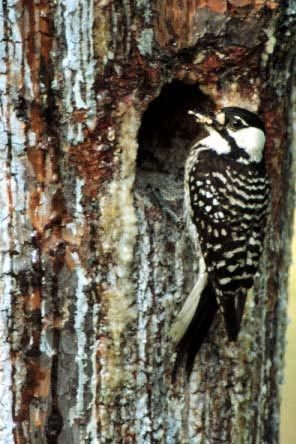
the bird has a small throat that is black and white and a small crown.
this bird is white and black in color with a sharp black beak and black eye ring.
this bird has a black crown and white eyebrow that go well with his black and white spotted feathers
this bird has an off white abdomen and a black back with white spots, while its head is a combination of black and white.
this bird has a medium sized bill and eyes and is patterned with white spots along a black body.
this bird has speckled black and white feathers, with a medium-length sharp beak, and black eyes.
this bird has wings that are black and white and has a short billa tall bird with the black and white coloration on the body.
this is a black bird with white spots all over its body, demonstrating the ability to cling to the side of a tree.
this bird has a black crown and black wings flecked with many white spots.
Species: Red Cockaded Woodpecker